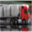
Label: truck